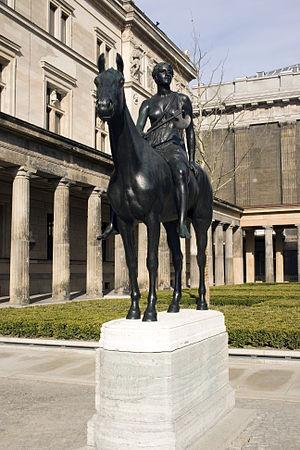
Cet article recense les statues équestres en Allemagne.